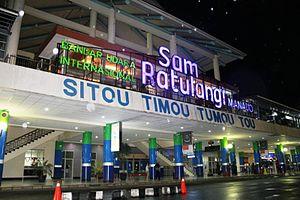
L'aéroport international Sam Ratulangi est l'aéroport de la ville de Manado, la capitale provinciale de Sulawesi du Nord. Il est situé à 13 kilomètres au nord-est de la ville. L'aéroport a pris le nom du héros de l'indépendance Sam Ratulangi.